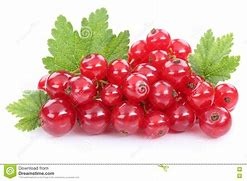
Label: redcurrant